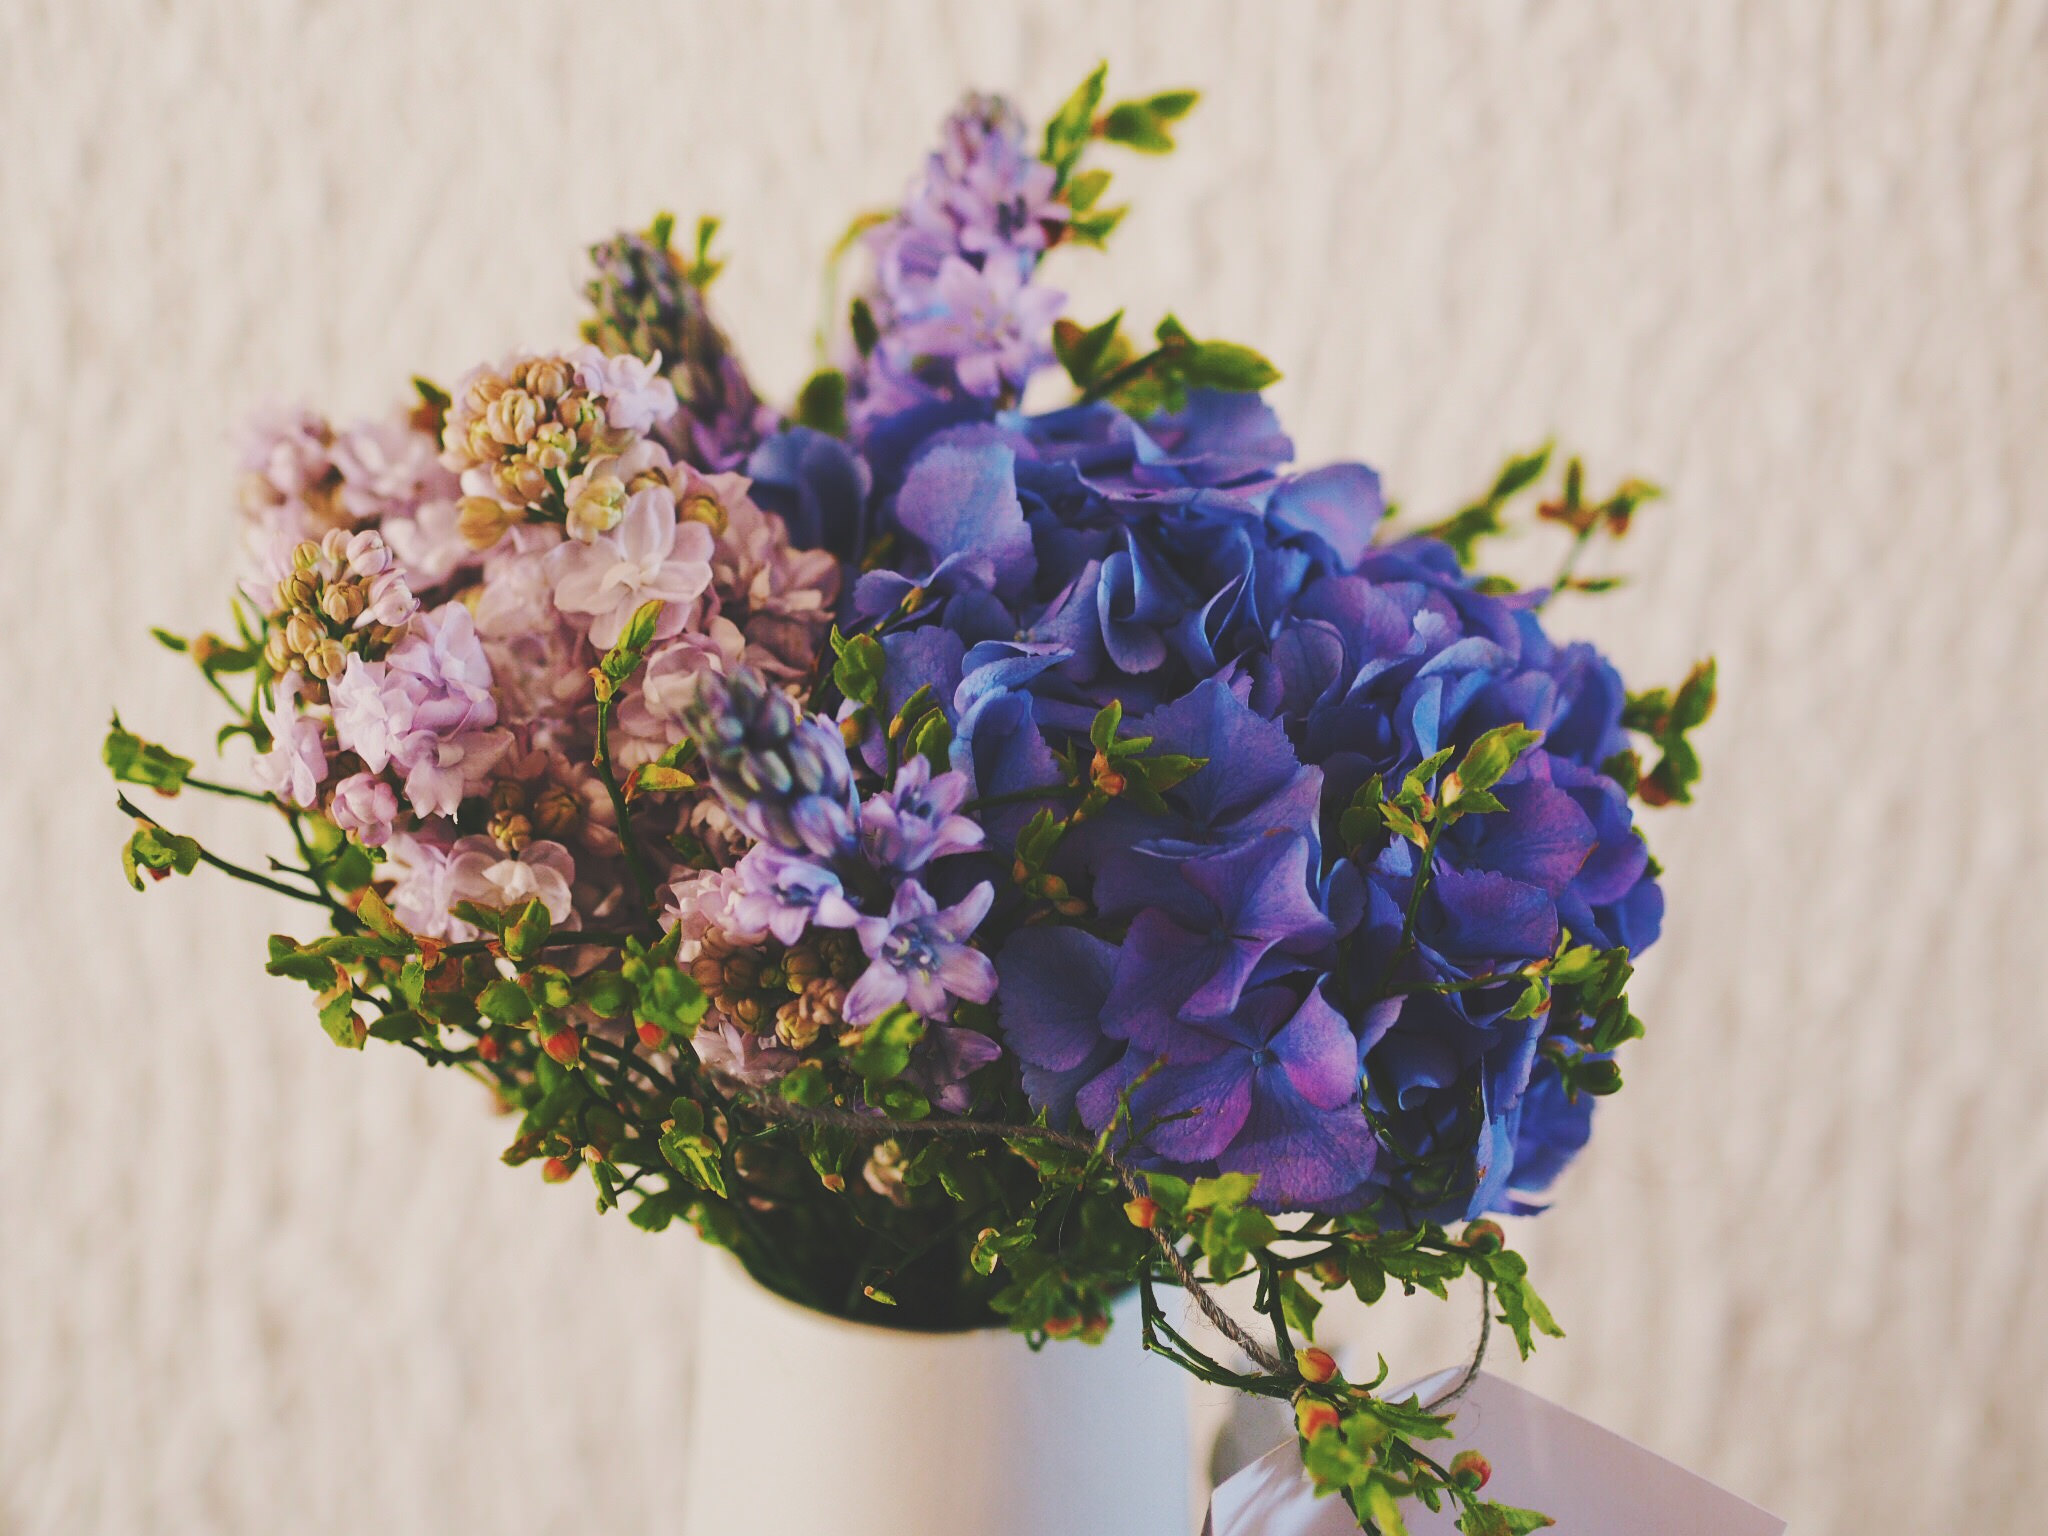
blossom, plant, flower, purple, bloom, blue, flora, hydrangea, flowers, lilac, floristry, flowering plant, flower bouquet, hydrangeaceae, cut flowers, floral design, land plant, flower arranging